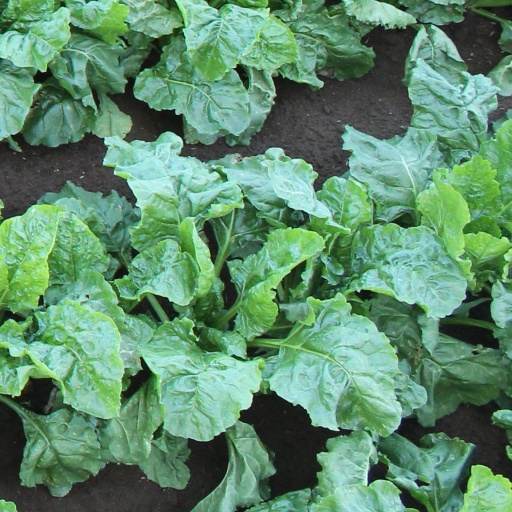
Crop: sugar beet